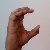
The image shows a hand gesture representing the letter 'C' in Indian Sign Language.